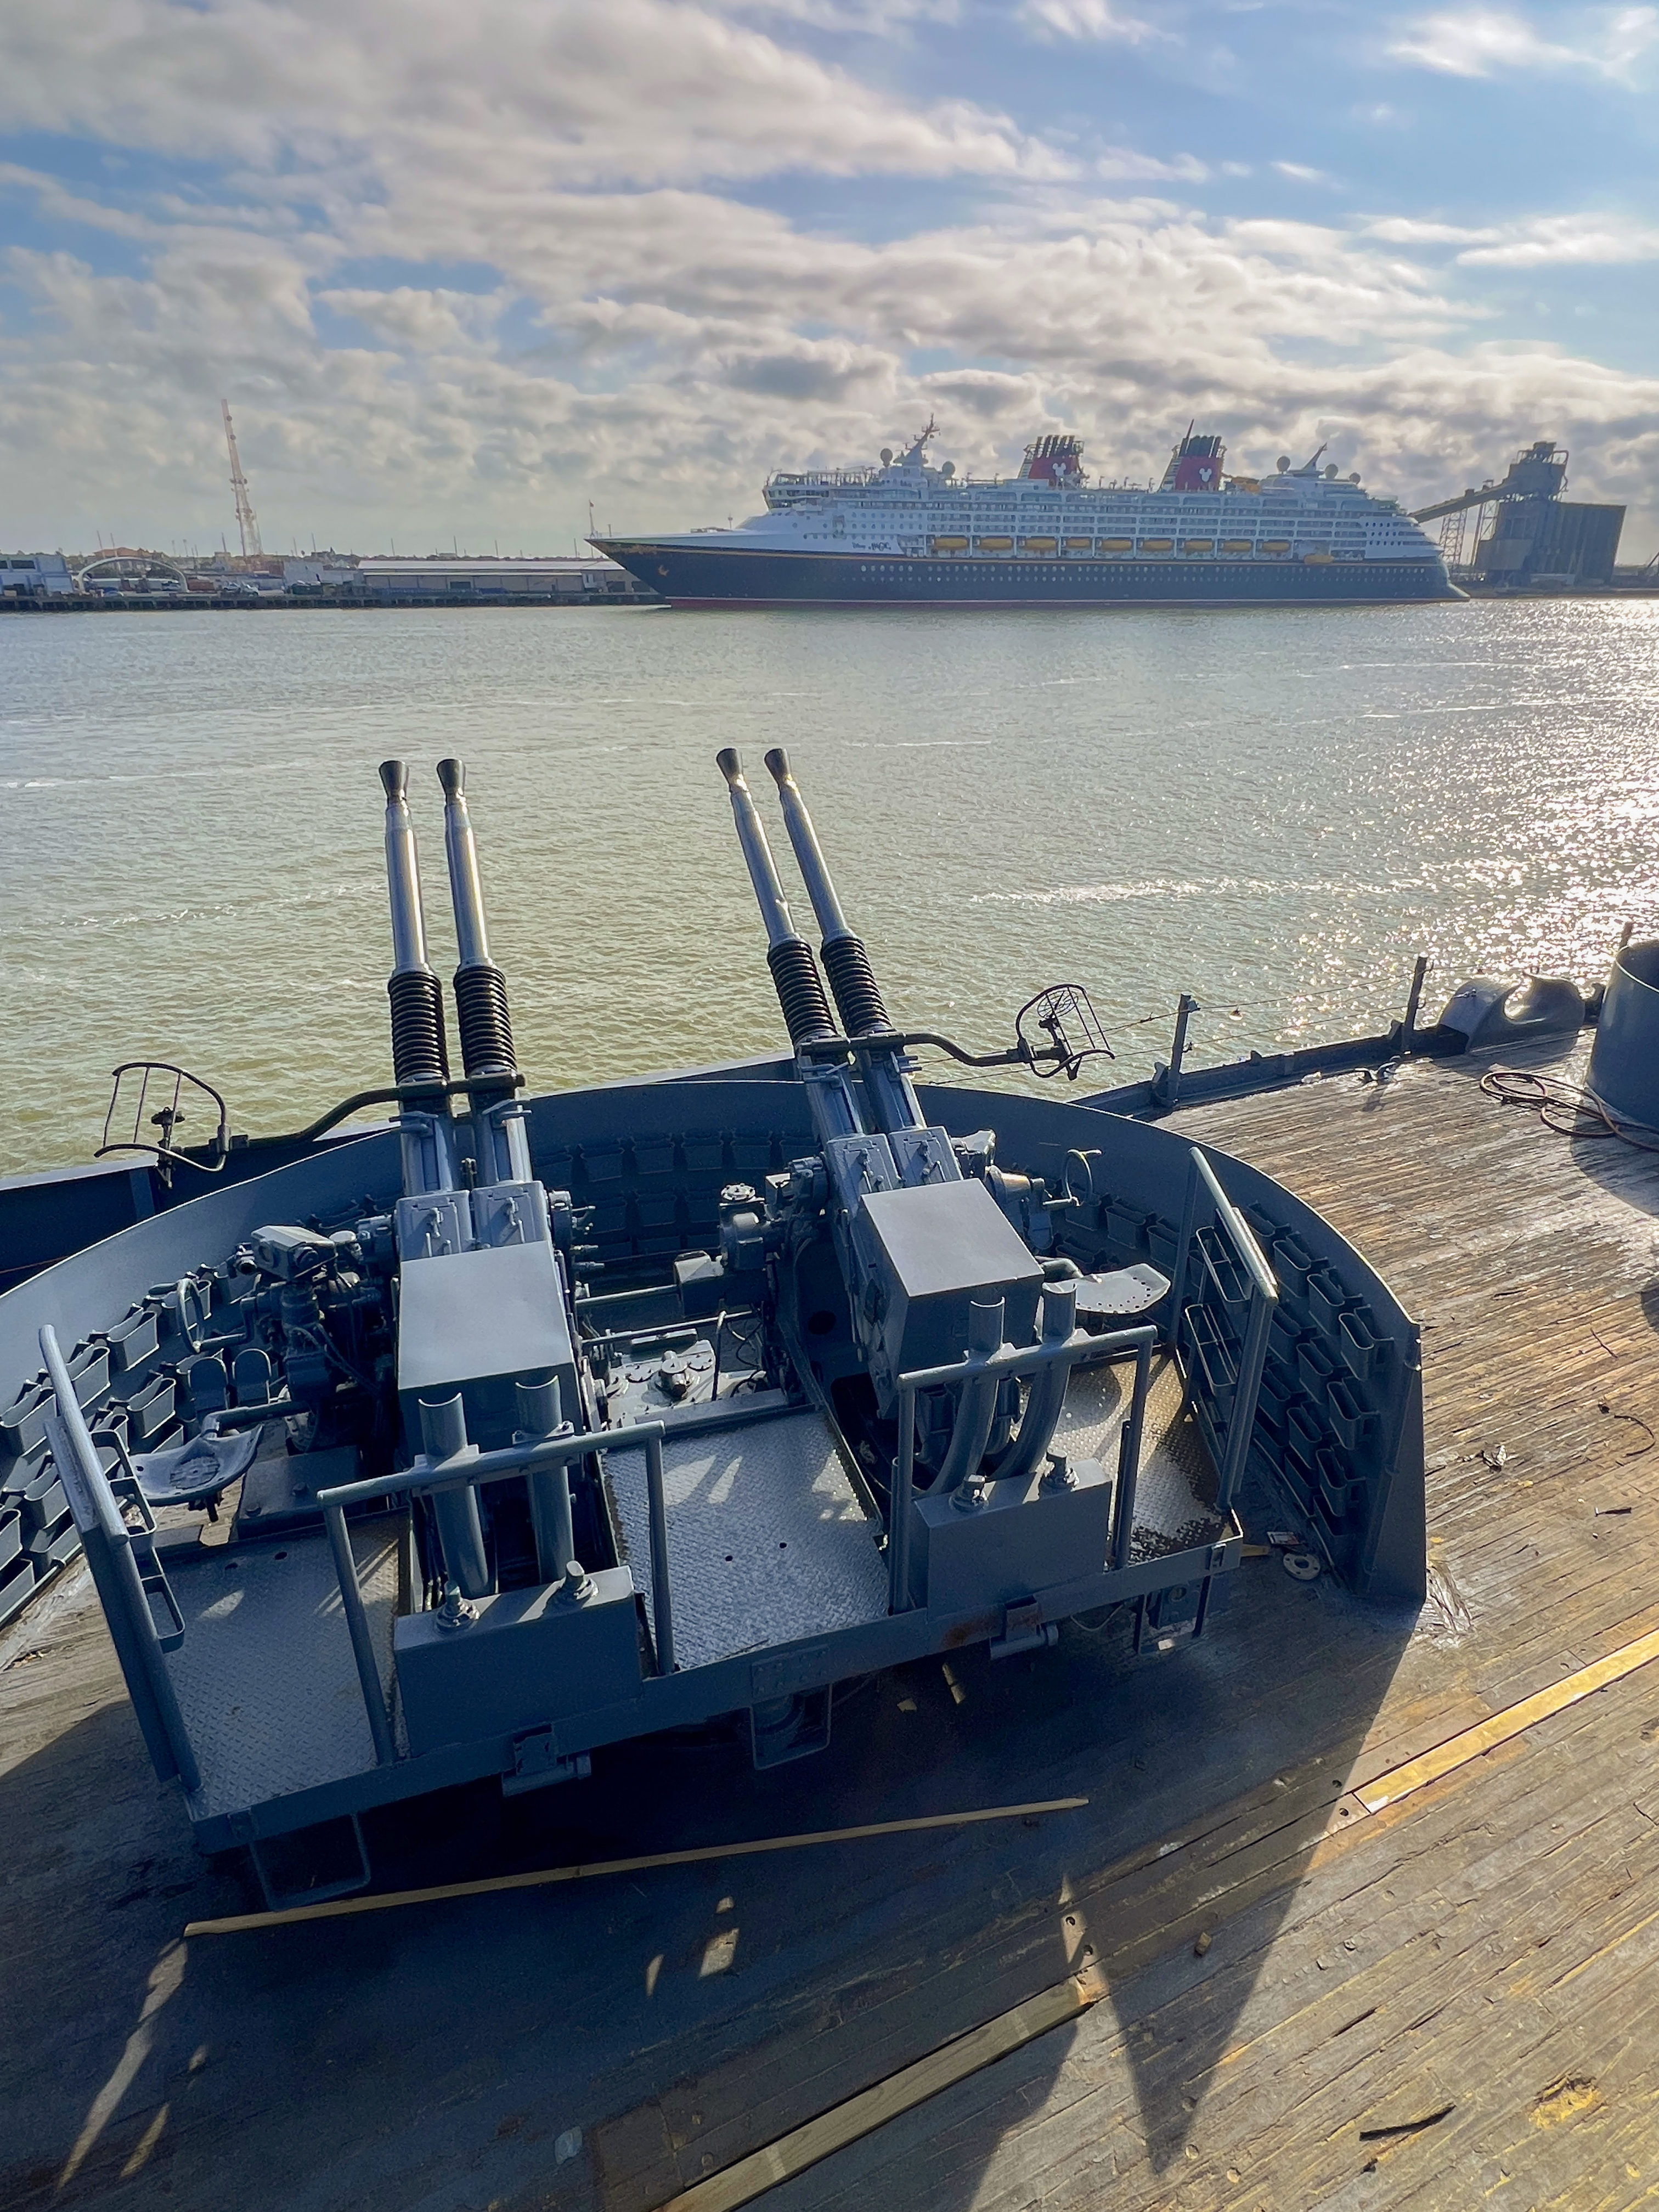
boat, watercraft, naval architecture, ship, deck, naval ship, gun turret